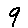
Label: 9